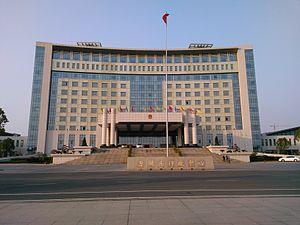
Le district de Jizhou est une subdivision administrative de la province du Jiangxi en Chine. Il est placé sous la juridiction de la ville-préfecture de Ji'an.